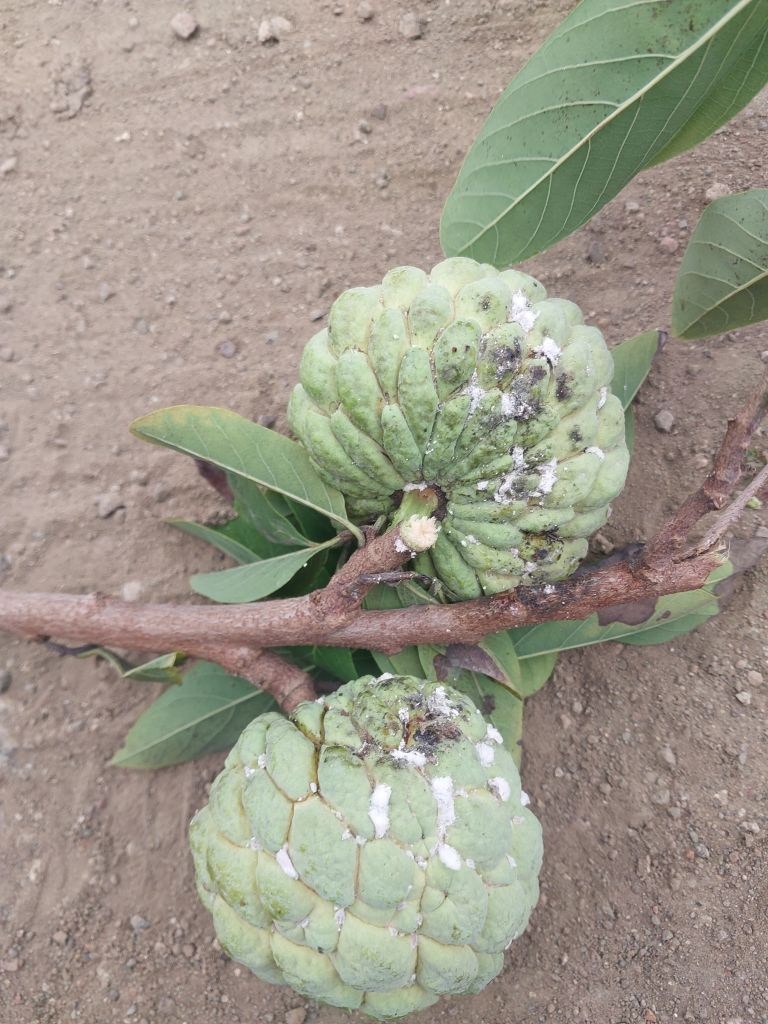
Disease label: Leaf spot on fruit